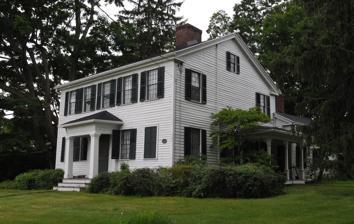
Building: Hopkins Farm (Pittsford, New York)
Country: United States of America
Year built: 1815
United States historic place Hopkins Farm U.S. National Register of Historic Places U.S. Historic district Show map of New York Show map of the United States Nearest city Pittsford, New York Coordinates 43°3′40″N 77°33′28″W / 43.06111°N 77.55778°W / 43.06111; -77.55778 Area 370 acres (150 ha) Built 1815 Architectural style Federal, Greek Revival NRHP reference No. 00001153 Added to NRHP October 06, 2000 Hopkins Farm is a national historic district and farm complex located at Pittsford in Monroe County, New York , United States . It consists of 15 contributing buildings, eight contributing structures, and one contributing site on a 370-acre (150 ha) farm. The largest group of structures are clustered around the farmhouse, built about 1815 in a vernacular Federal style, and includes two barns, several outbuildings, and two tenant houses. It was listed on the National Register of Historic Places in 2000. References